Dave Thomas (programmer)

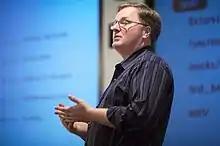
Dave Thomas speaking at the Pasadena Rails Studio

Dave Thomas (born 1960) is a computer programmer, author and editor. He has written about Ruby and together with Andy Hunt, he co-authored "The Pragmatic Programmer" and runs The Pragmatic Bookshelf publishing company. Thomas moved to the United States from England in 1994 and lives north of Dallas, Texas.